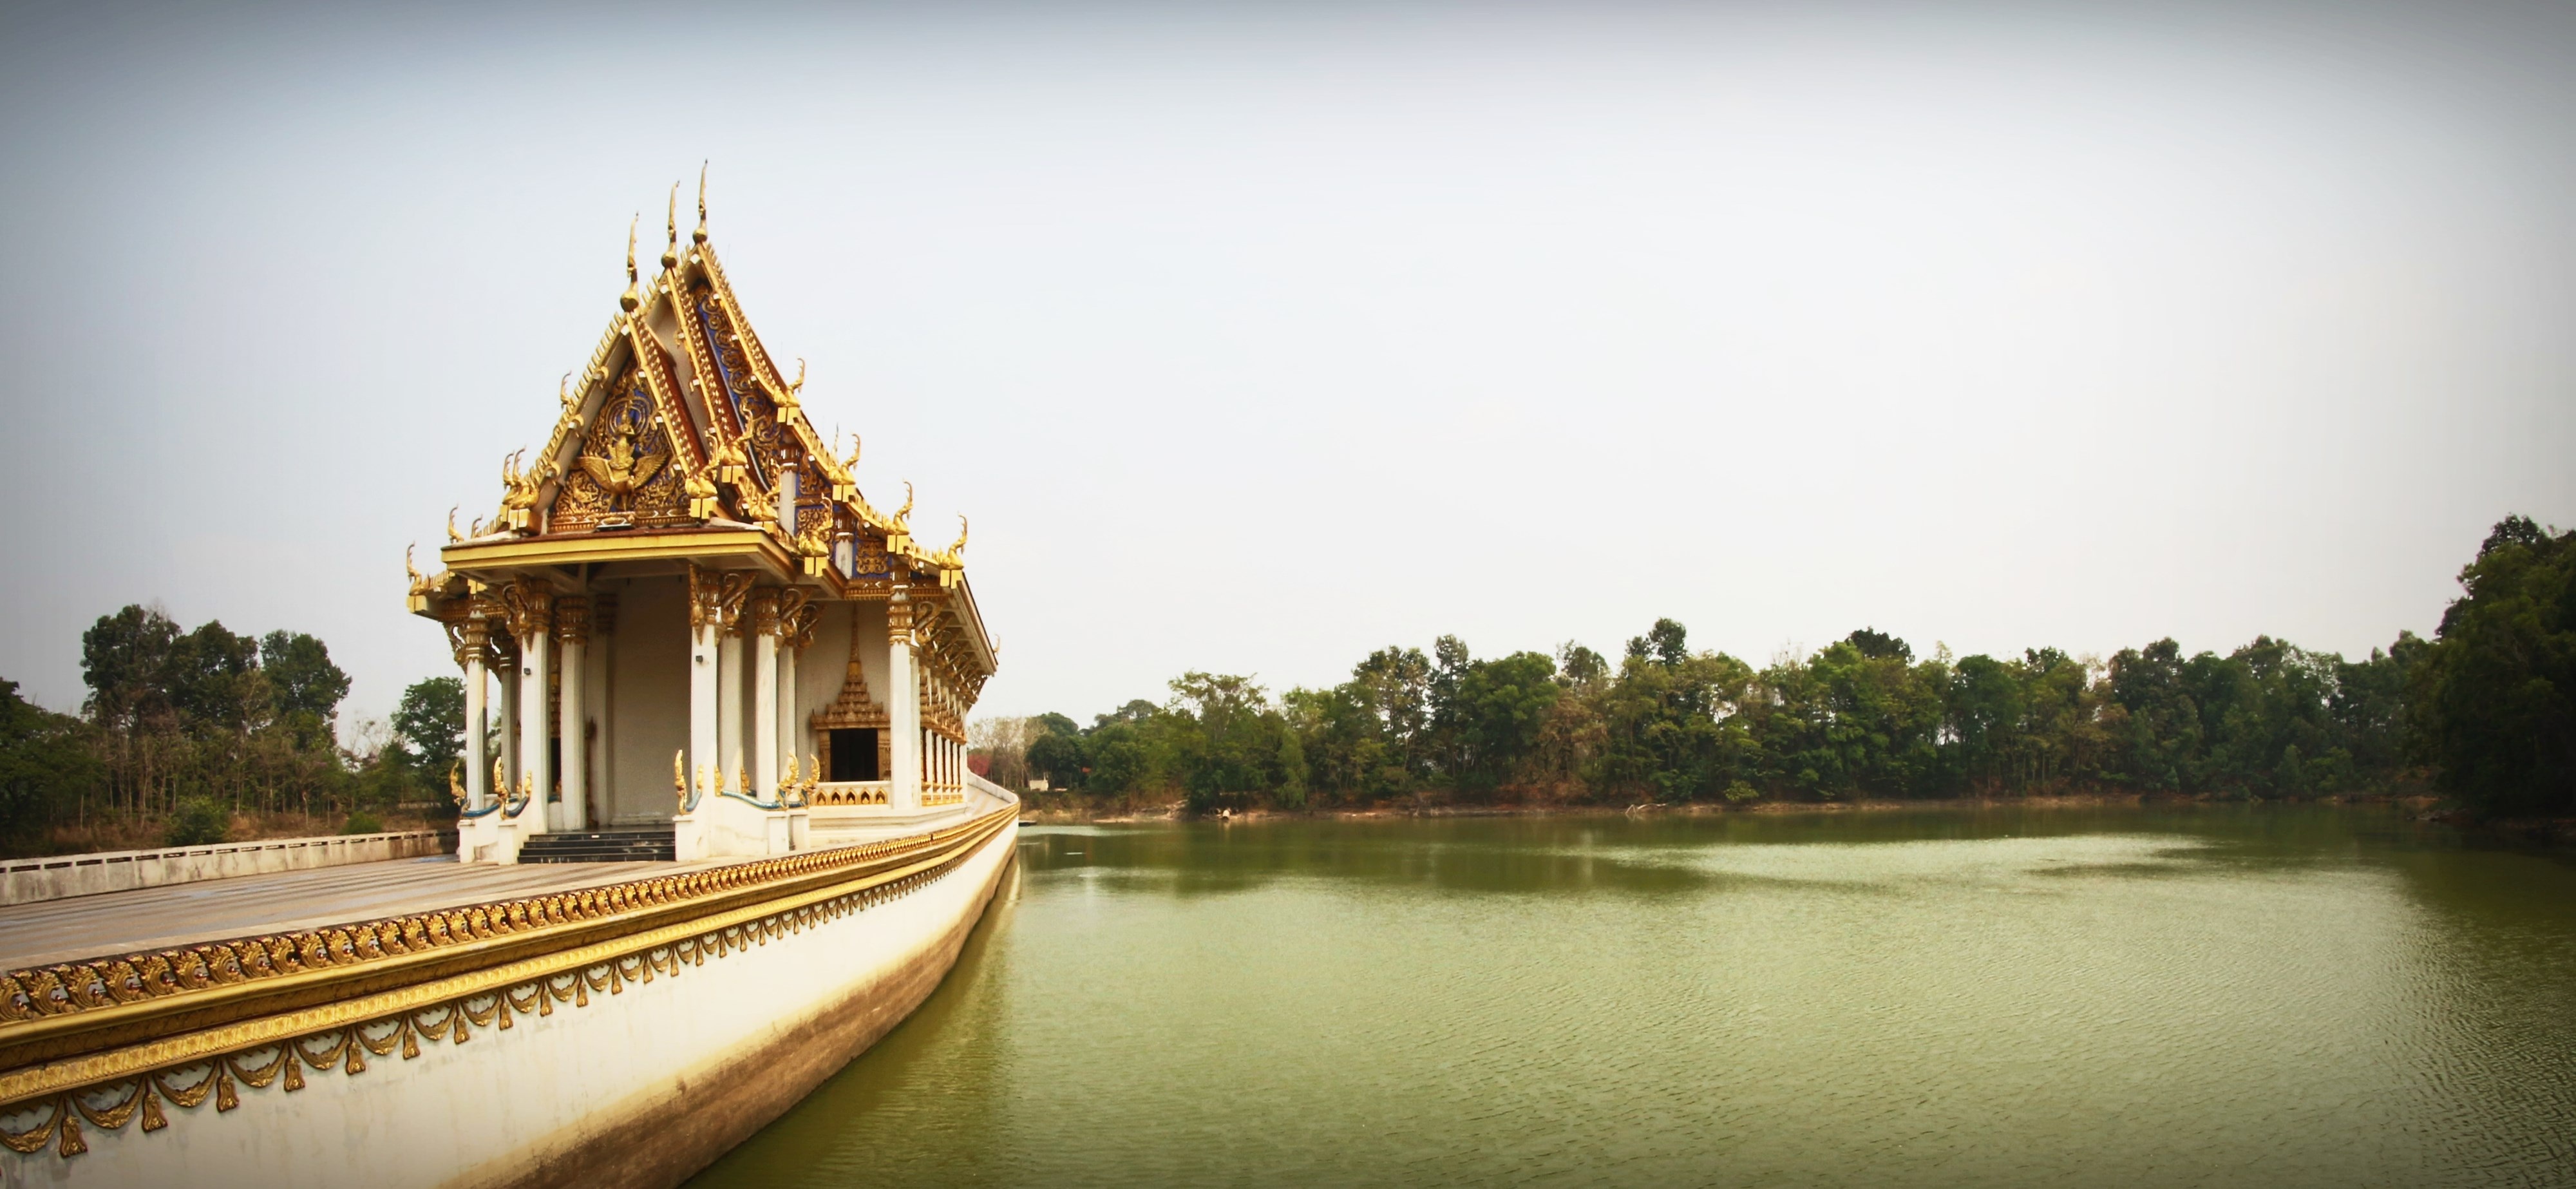
landscape, architecture, boat, antique, river, travel, decoration, construction, reflection, symbol, buddhism, religion, asia, ancient, church, exterior, craft, tourism, waterway, thailand, art, design, temple, decorative, culture, beautiful, history, style, detail, eastern, oriental, thai, god, pagoda, wat, architectural, built, ubonratchathani, suphannahong, civilisation